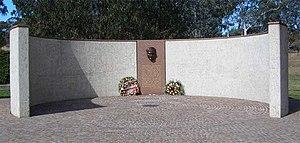
"ANZAC Parade est un des grands axes publics de Canberra, la capitale de l""Australie. Long de 1,2 kilomètre et large de 55 mètres, il est utilisé pour la commémoration des grands évènements militaires australiens et est bordé de nombreux monuments mémoriaux militaires.